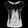
Label: Shirt